St Nazaire Raid

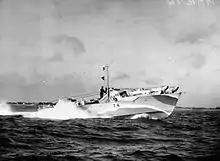
MTB 74 had her torpedo tubes mounted on the forecastle so they could be fired over anti-torpedo nets

The Germans had around 5,000 troops in the immediate area of St Nazaire. The port was defended by the 280th Naval Artillery Battalion under the command of Edo Dieckmann. The battalion was composed of 28 guns of various calibres from 75 mm to 280 mm railway guns, all positioned to guard the coastal approaches. The heavy guns were supplemented by the guns and searchlights of the 22nd Naval Flak Brigade under the command of Karl-Konrad Mecke.